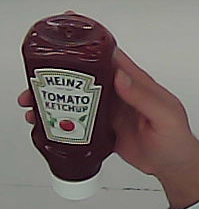
Product: heinz_ketchup